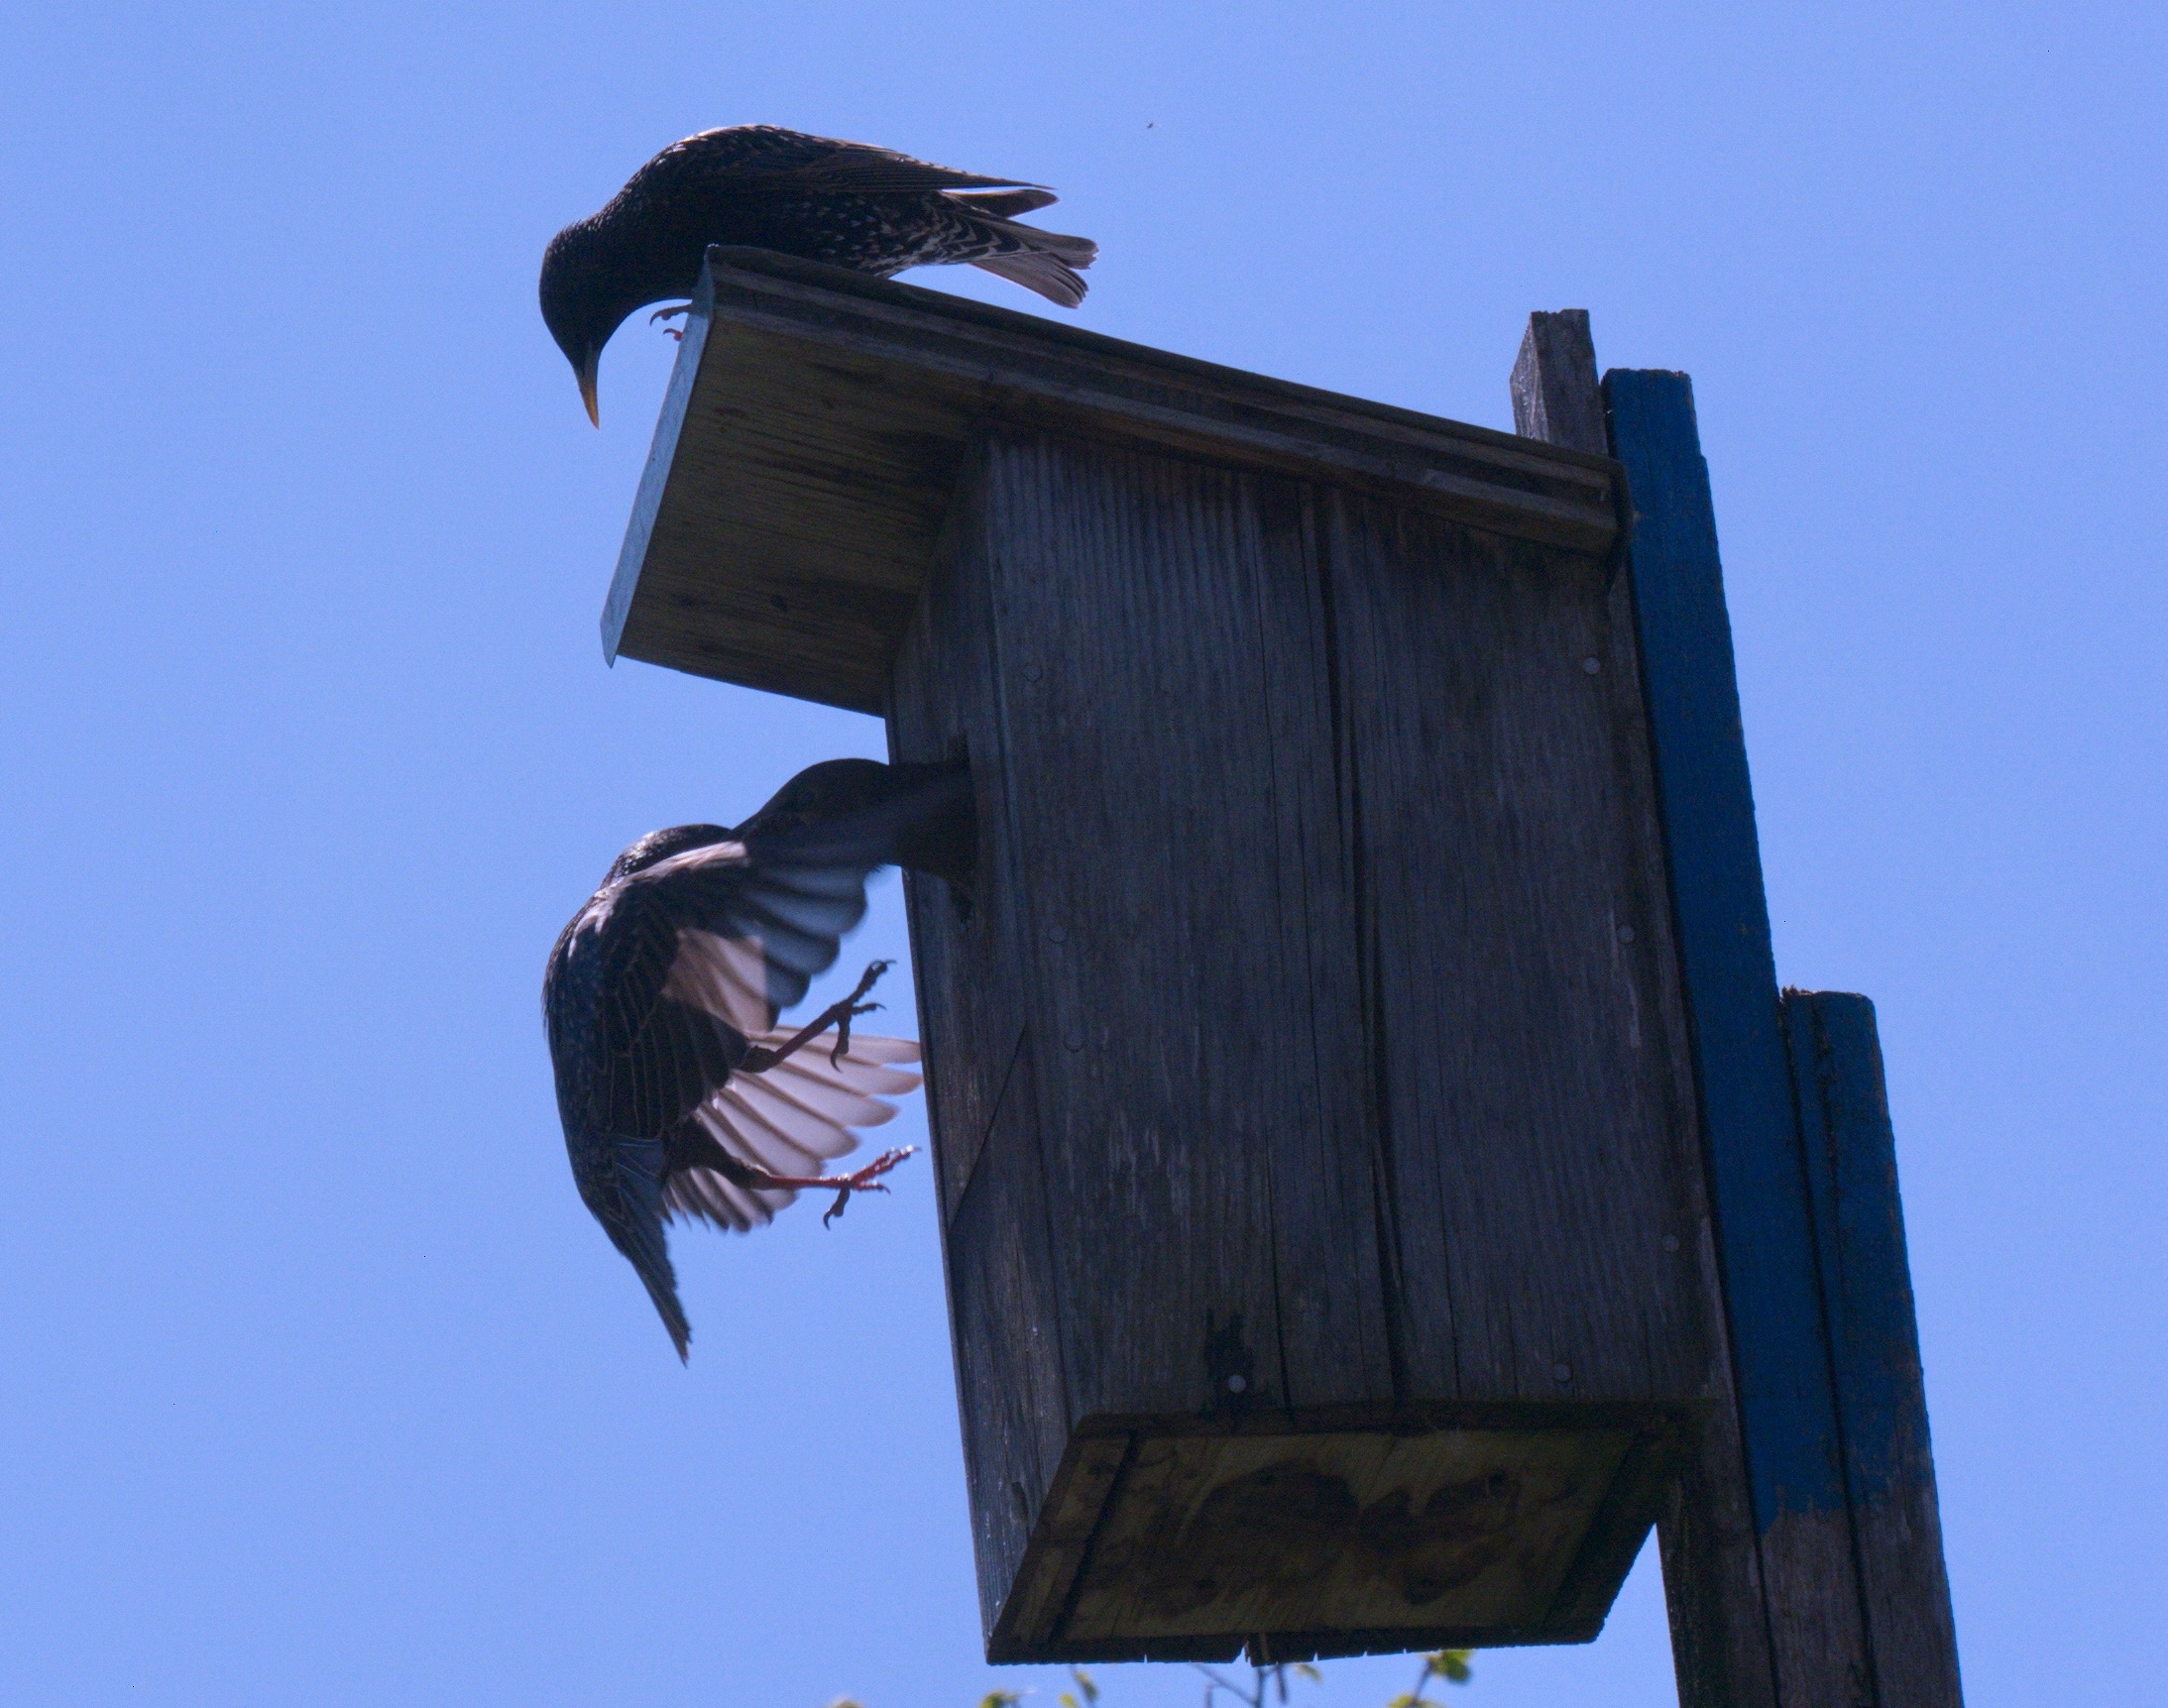
bird, sky, feed, blue, lighting, star mother, rigid family